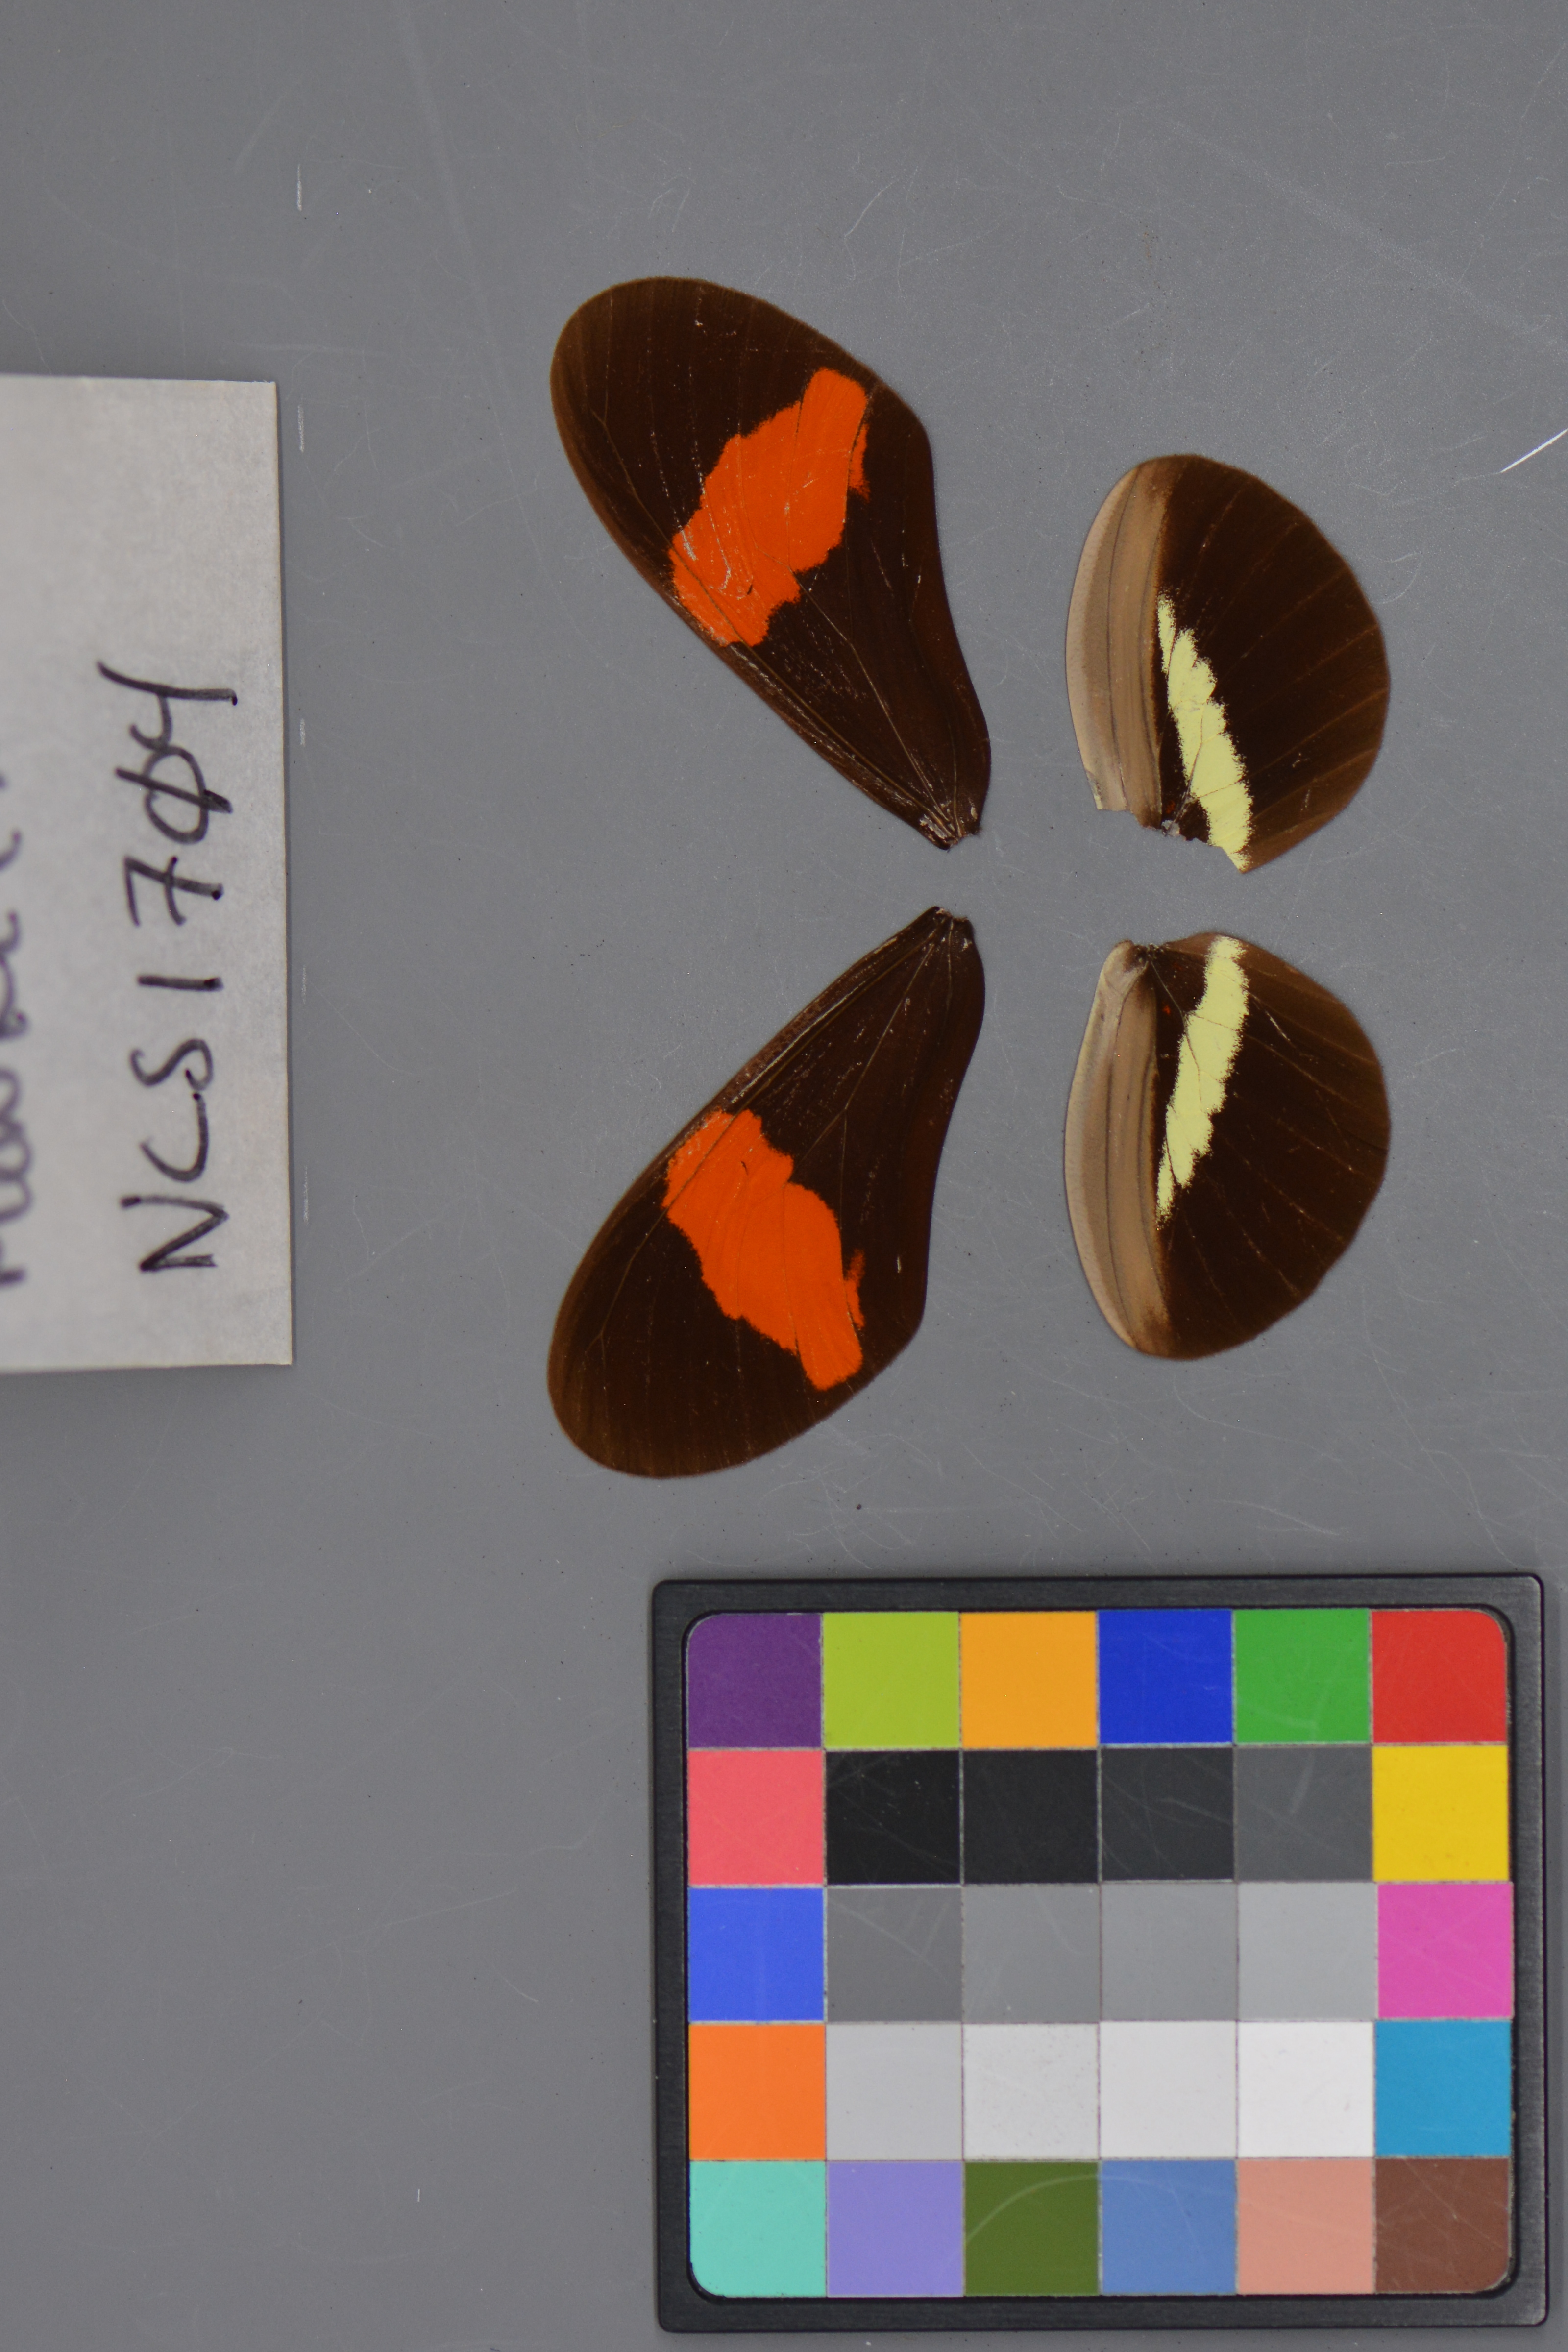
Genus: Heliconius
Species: erato
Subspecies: demophoon
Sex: male
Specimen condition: dorsal
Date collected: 25-Oct-08